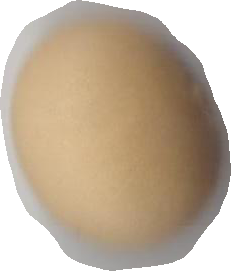
Variety: Anjasmoro